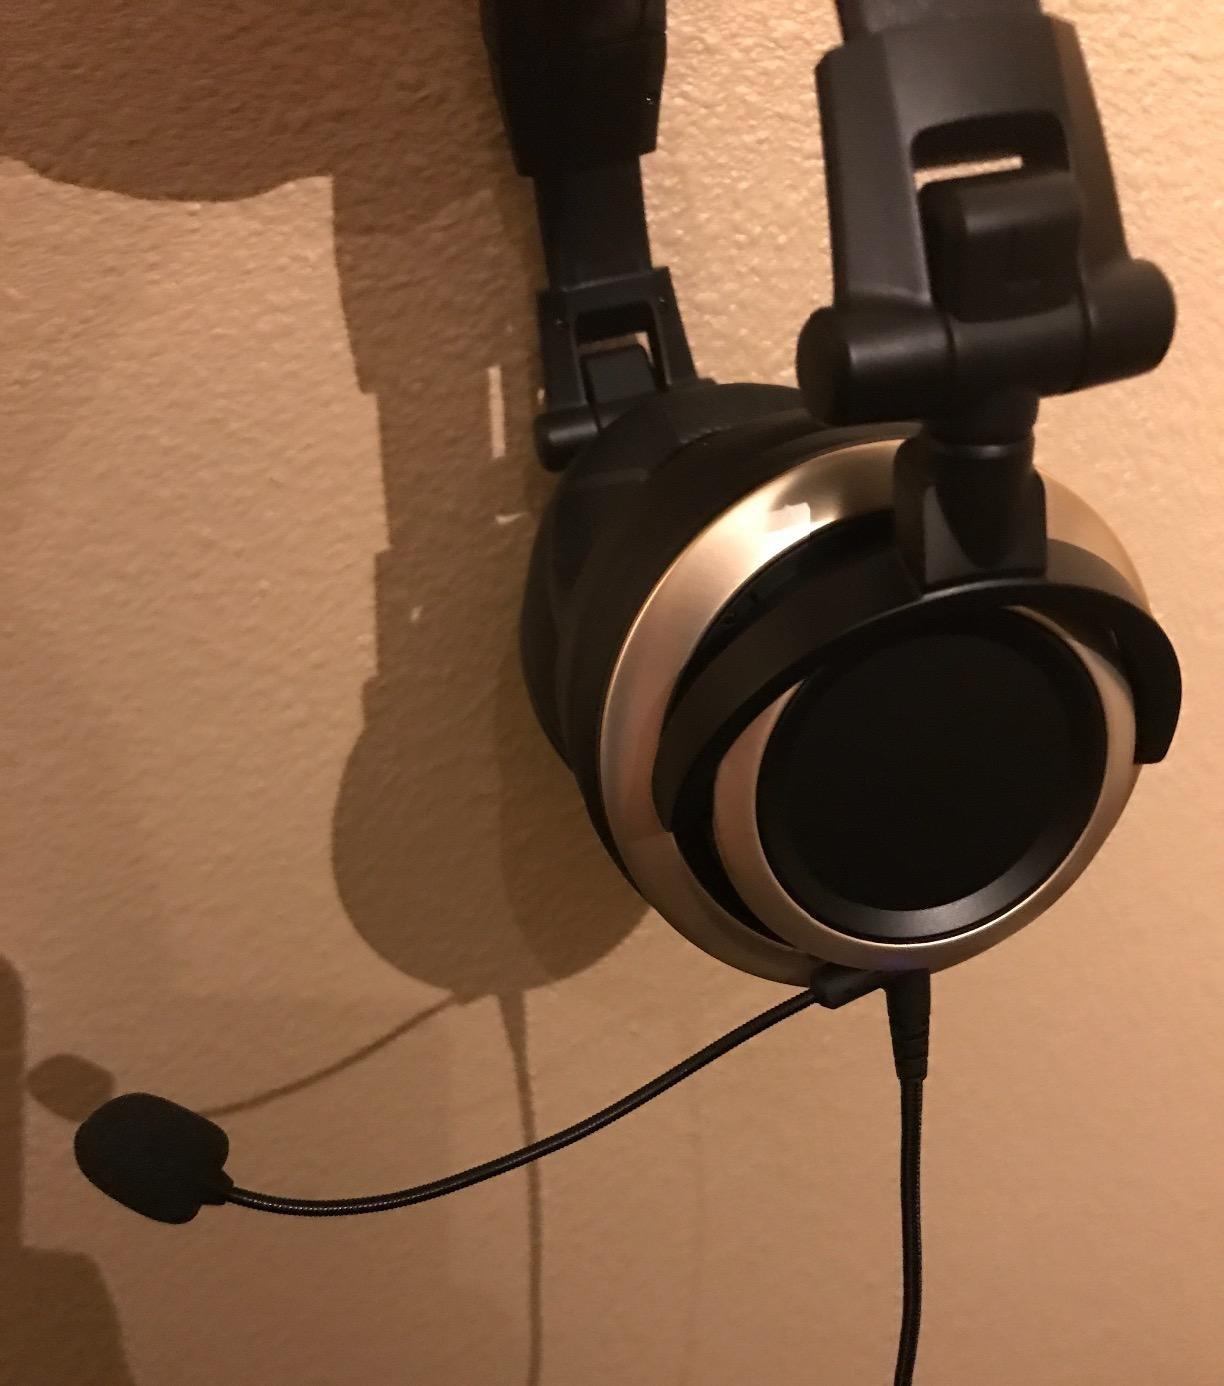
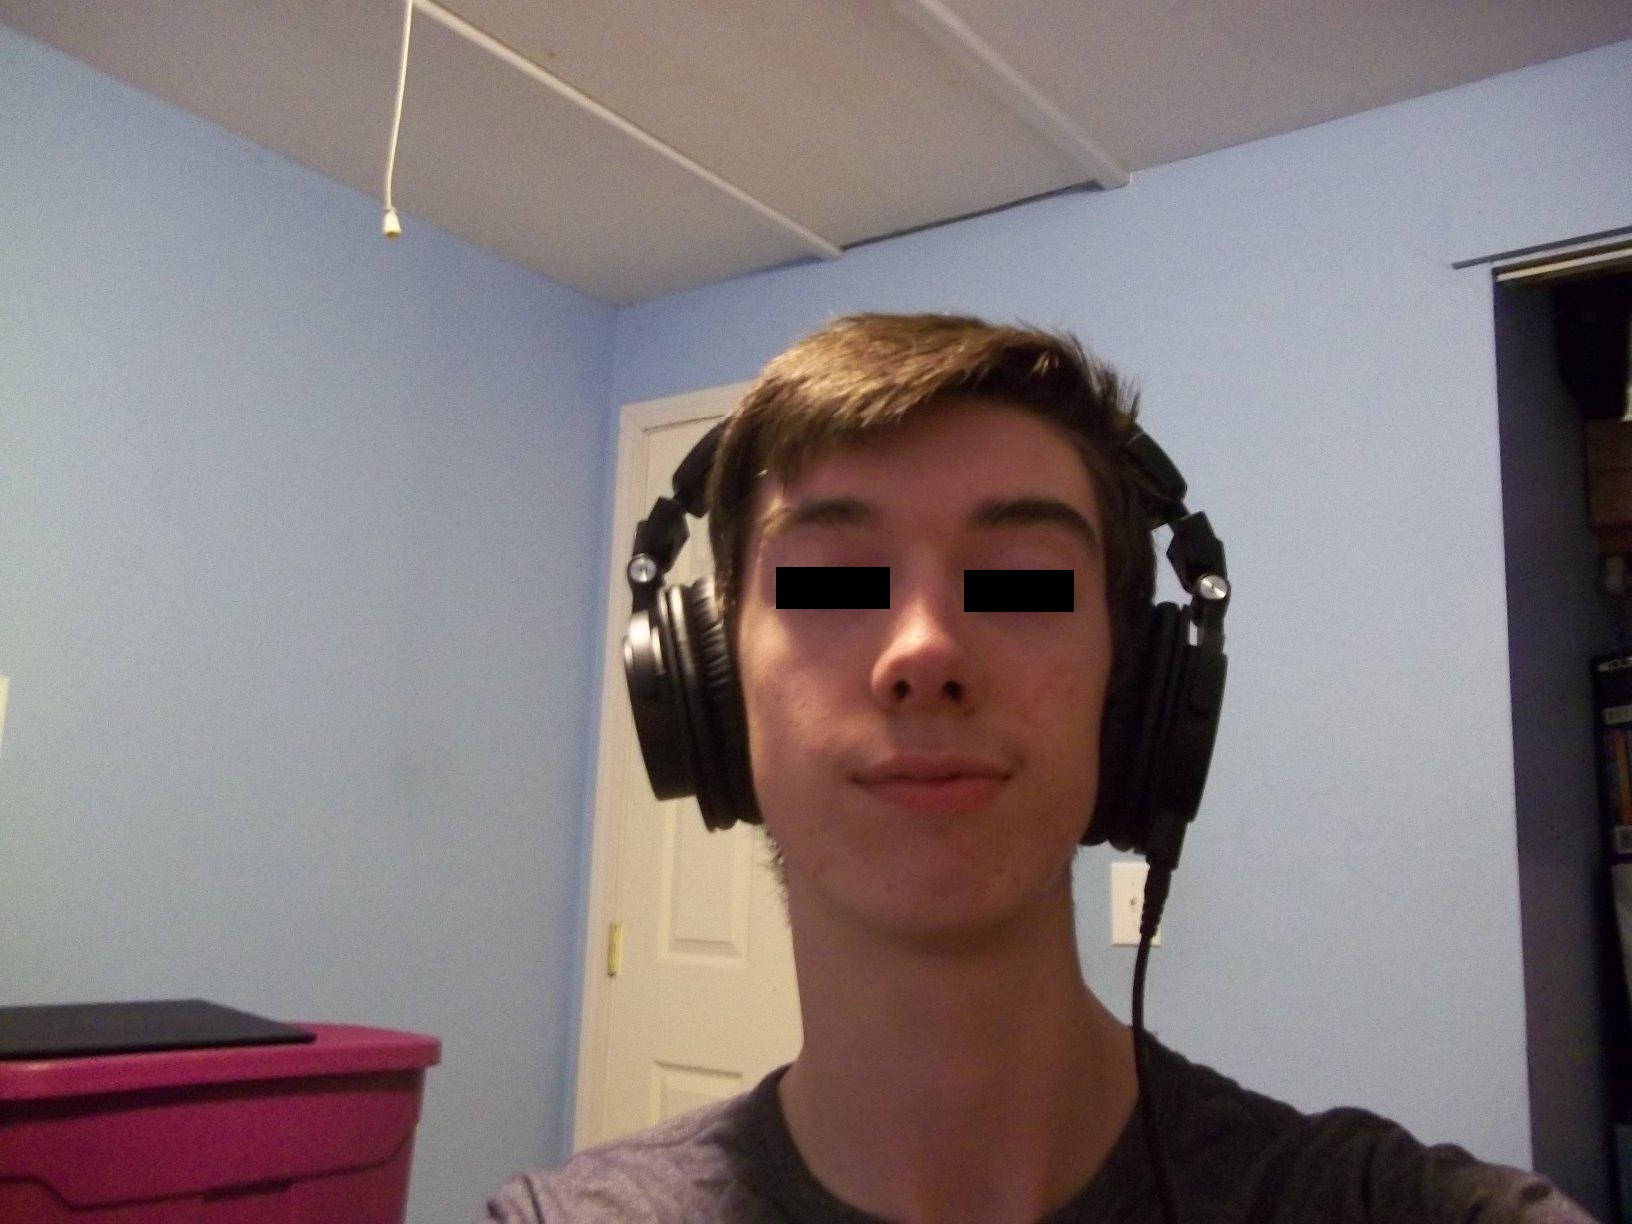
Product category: headphones
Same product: no